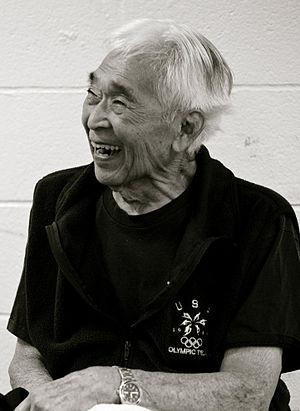
Tamio Kono ou Tommy Kono, né le 27 juin 1930 à Sacramento et mort le 24 avril 2016 à Honolulu, est un haltérophile américain.